Khurnak Fort

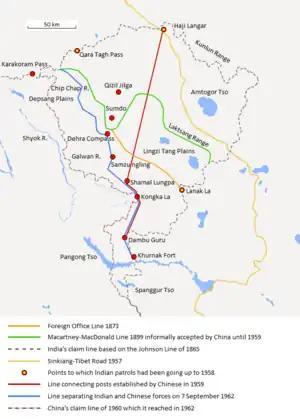
Map including Khurnak Fort

In 1863, British topographer Henry Haversham Godwin-Austen described Khurnak as a disputed plain claimed both by inhabitants of Panggong district and Tibetan authorities from Lhasa. He personally believed that it should belong to the latter due to the "old fort standing on a low rock on the north-western side of the plain" previously built by the Tibetans. Godwin-Austen remarked that the Kashmiri authorities in Leh had recently exerted their influence in the region such that Khurnak was effectively controlled by the Maharaja of Jammu and Kashmir.